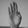
ASL letter: B